Armoured warfare

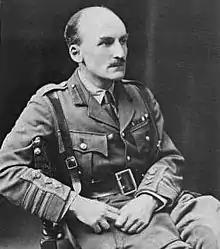
J. F. C. Fuller

Modern armored warfare began during the First World War of 1914–1918. Strategists wanted to break the tactical, operational and strategic stalemates forced on commanders on the Western Front by the effectiveness of entrenched defensive infantry armed with machine guns – known as trench warfare. Under these conditions, attacks usually advanced very slowly and incurred massive casualties. The developers of tanks aimed to return manoeuvre to warfare, and found a practical way to do so: providing caterpillar traction to machine guns allowing them to overcome trenches, while at the same time offering them armour protection against small arms as they were moving.